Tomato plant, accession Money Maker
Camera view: horizontal (90 deg, fisheye); turntable rotation: 30 degrees
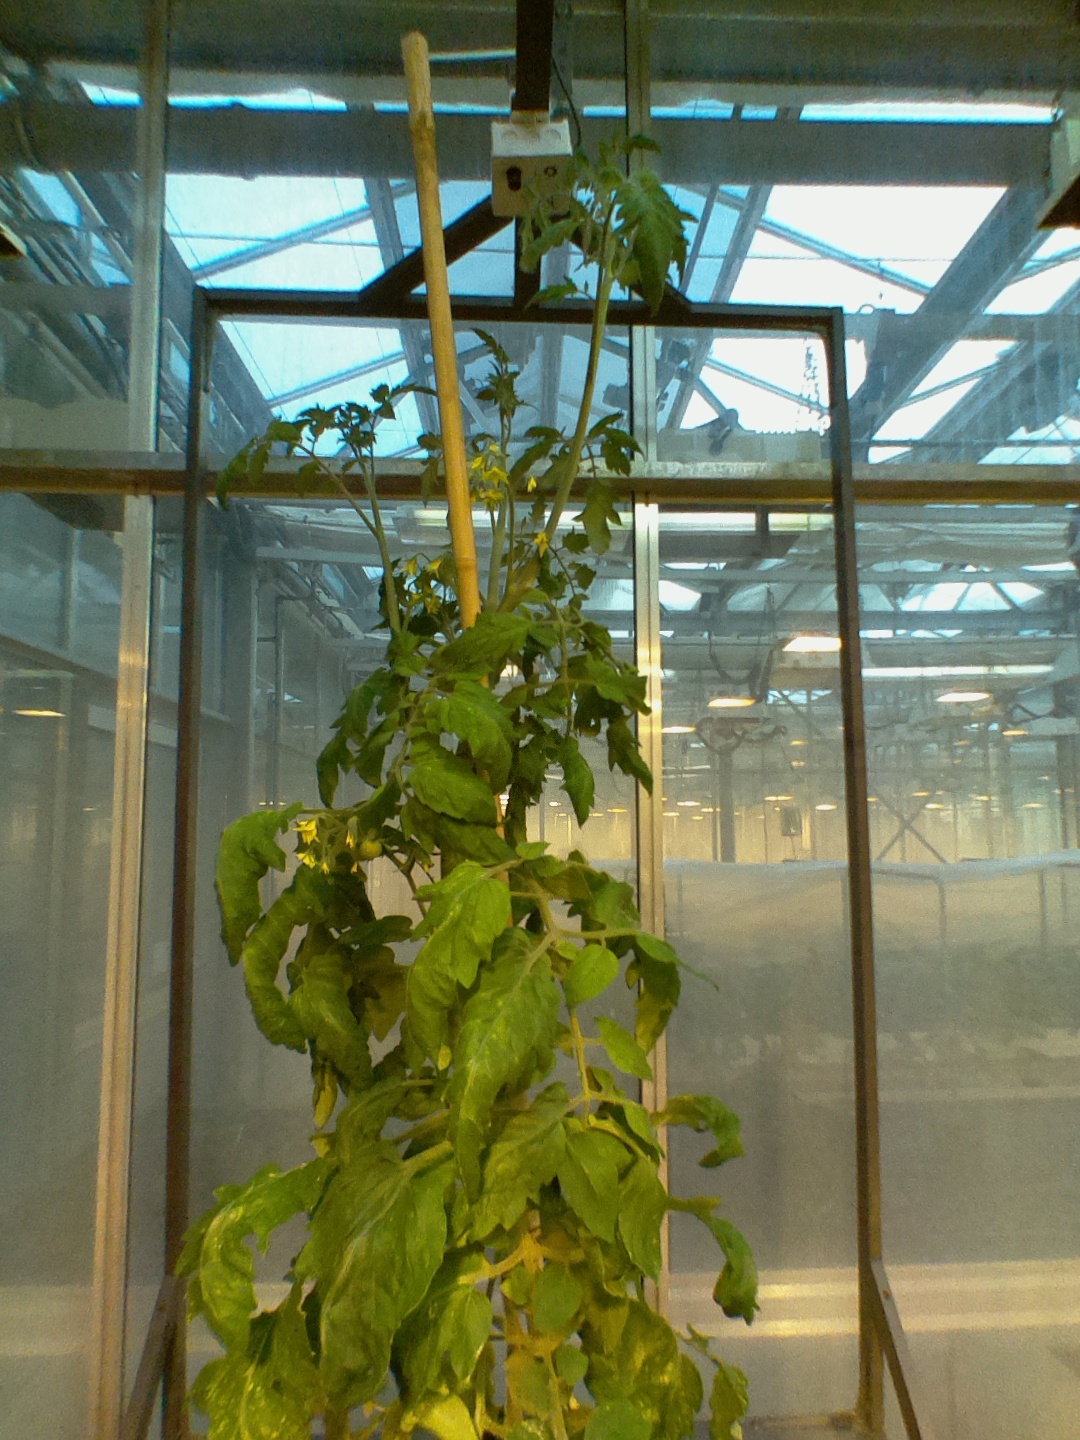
BBCH growth stage 71: 10%-20% of final fruit size